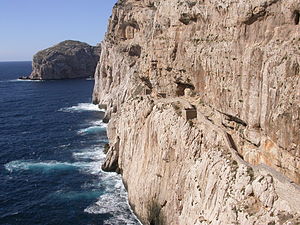
Neptuns Grotte
Trappen, som fører til grotten.
Neptuns Grotte er en stalaktit-grotte nær byen Alghero på den italienske ø Sardinien. Grotten blev opdaget af lokale fiskere i det 18. århundrede og har siden udviklet sig til en populær turistattraktion. Grotten har sit navn fra havets gud, Neptun, i den romerske mytologi.